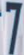
Number: 7